Exceptional object

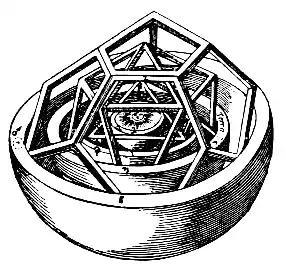
The Platonic solids, seen here in an illustration from Johannes Kepler's "Mysterium Cosmographicum" (1596), are an early example of exceptional objects. The symmetries of three-dimensional space can be classified into two infinite families—the cyclic and dihedral symmetries of "n"-sided polygons—and five exceptional types of symmetry, namely the symmetry groups of the Platonic solids.

Many branches of mathematics study objects of a given type and prove a classification theorem. A common theme is that the classification results in a number of series of objects and a finite number of exceptions — often with desirable properties — that do not fit into any series. These are known as exceptional objects. In many cases, these exceptional objects play a further and important role in the subject. Furthermore, the exceptional objects in one branch of mathematics often relate to the exceptional objects in others.